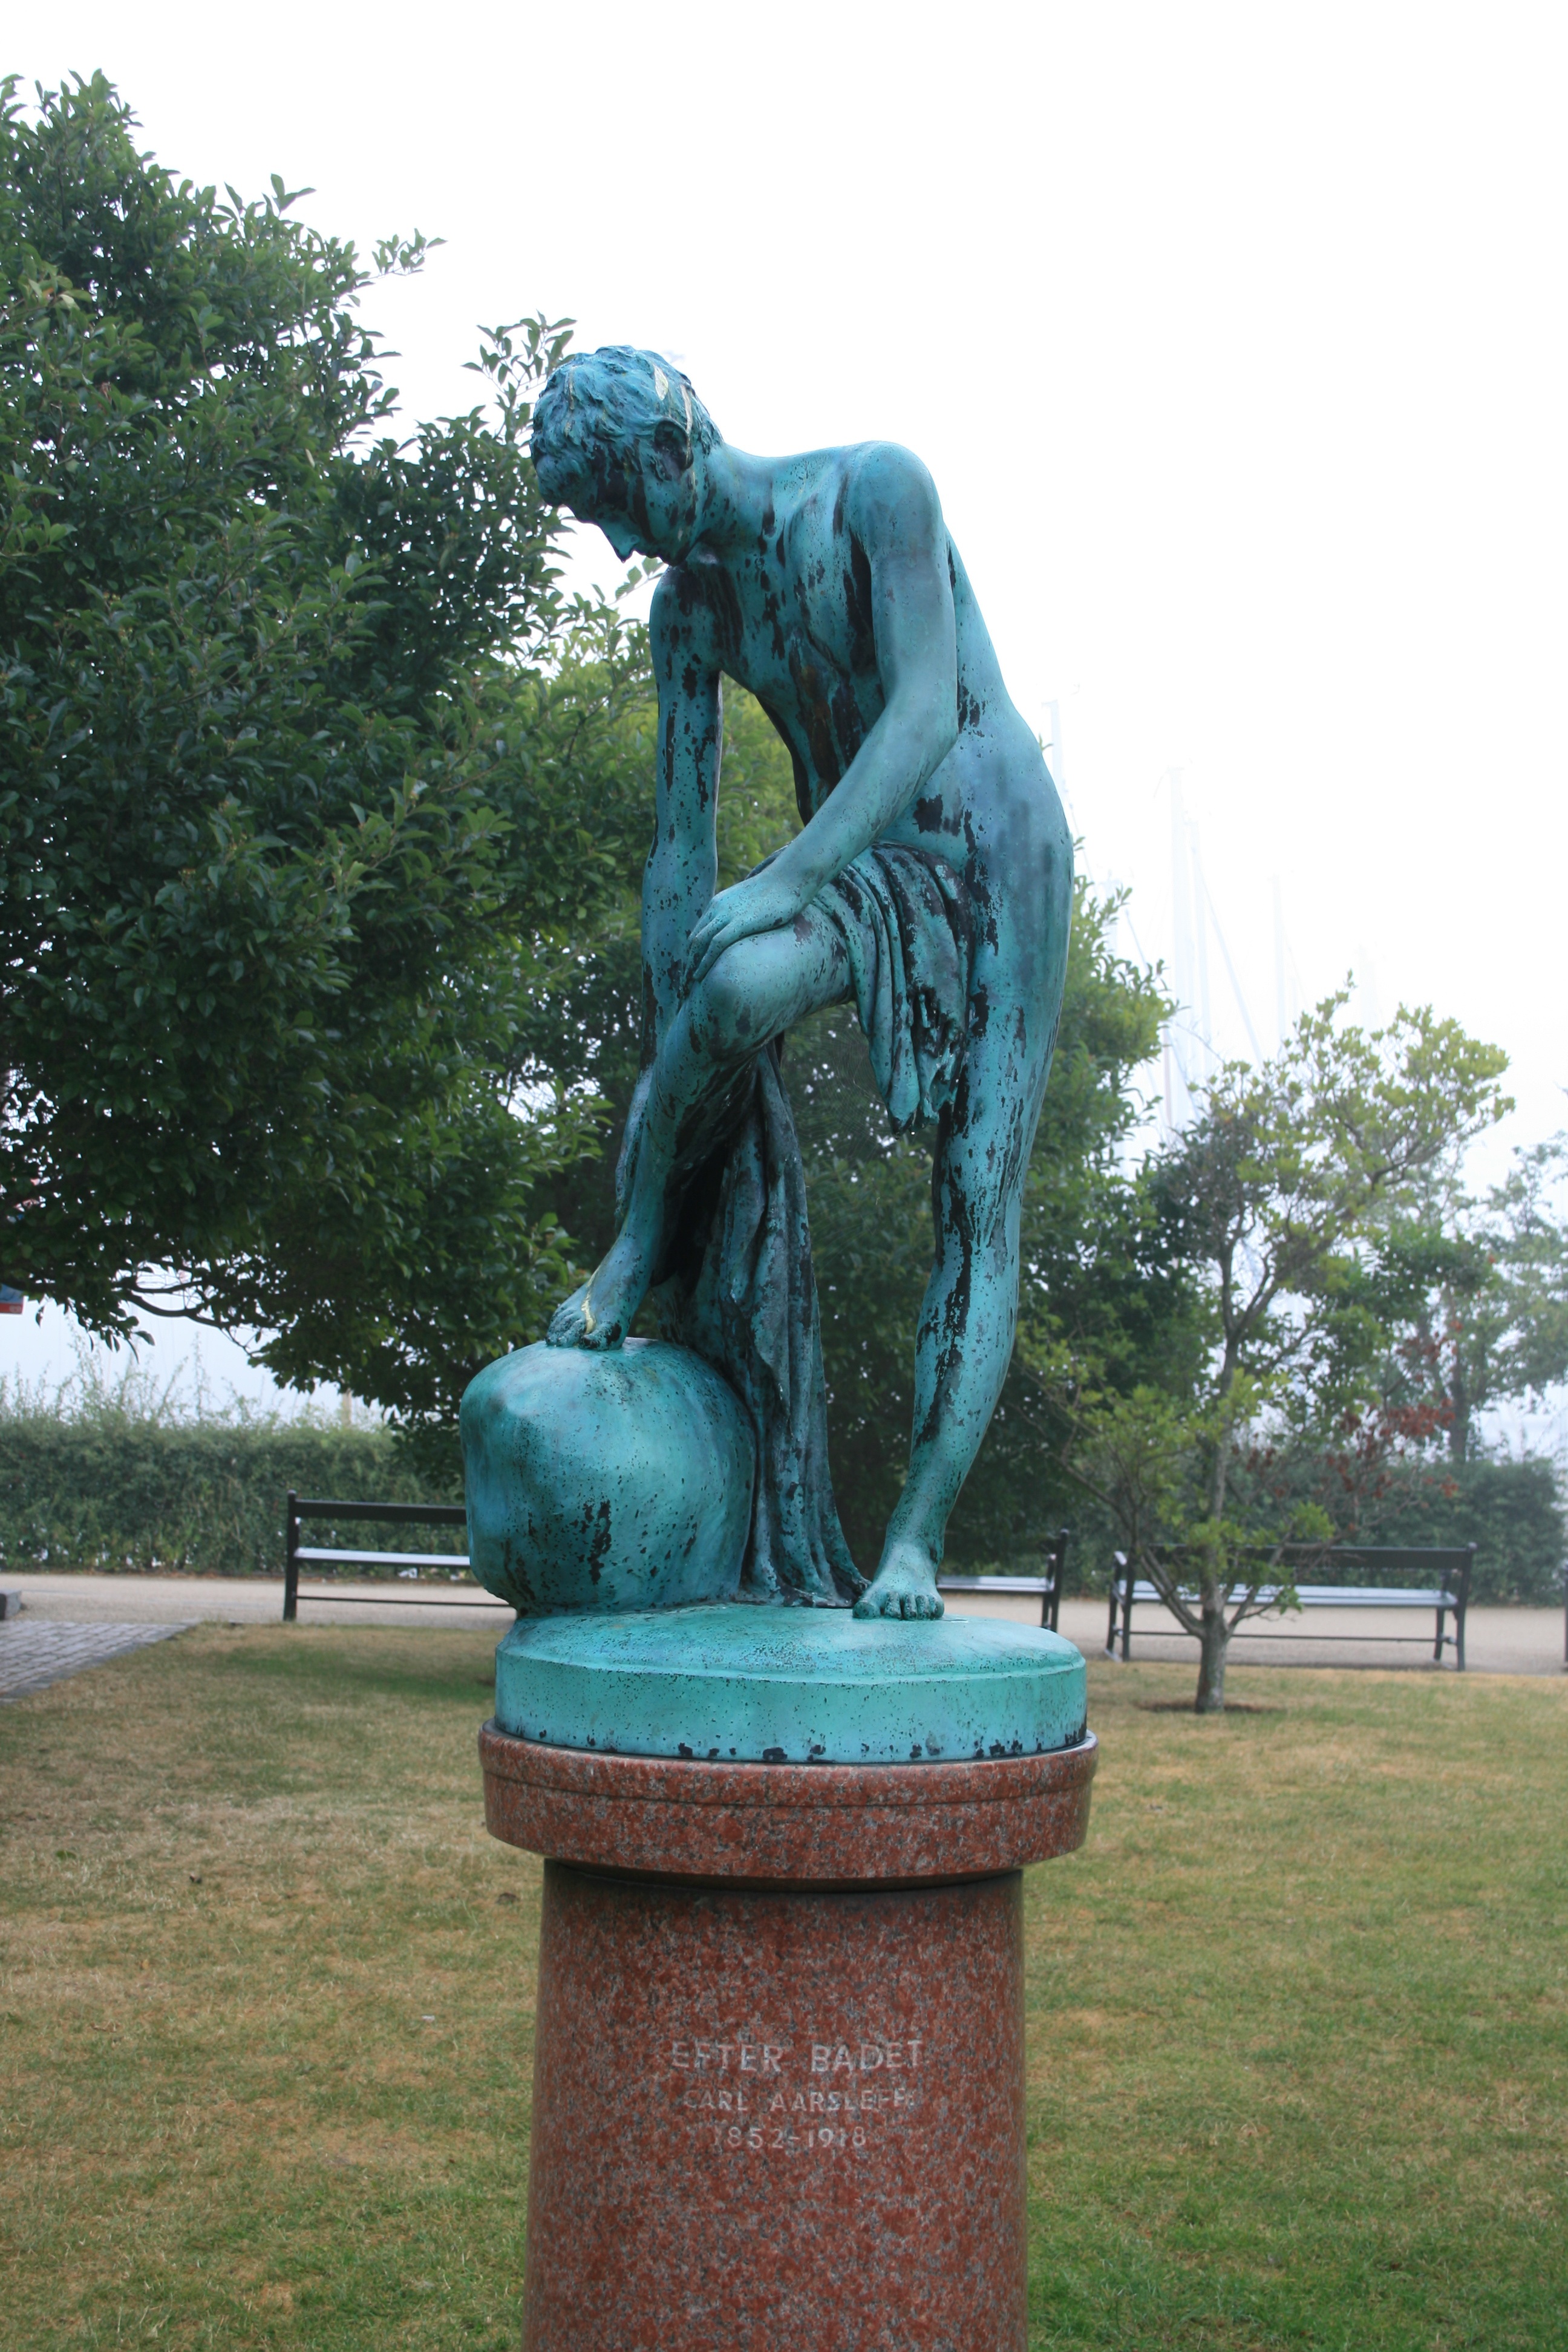
vintage, old, monument, statue, tourism, weathered, sculpture, memorial, art, denmark, copenhagen, culture, water feature